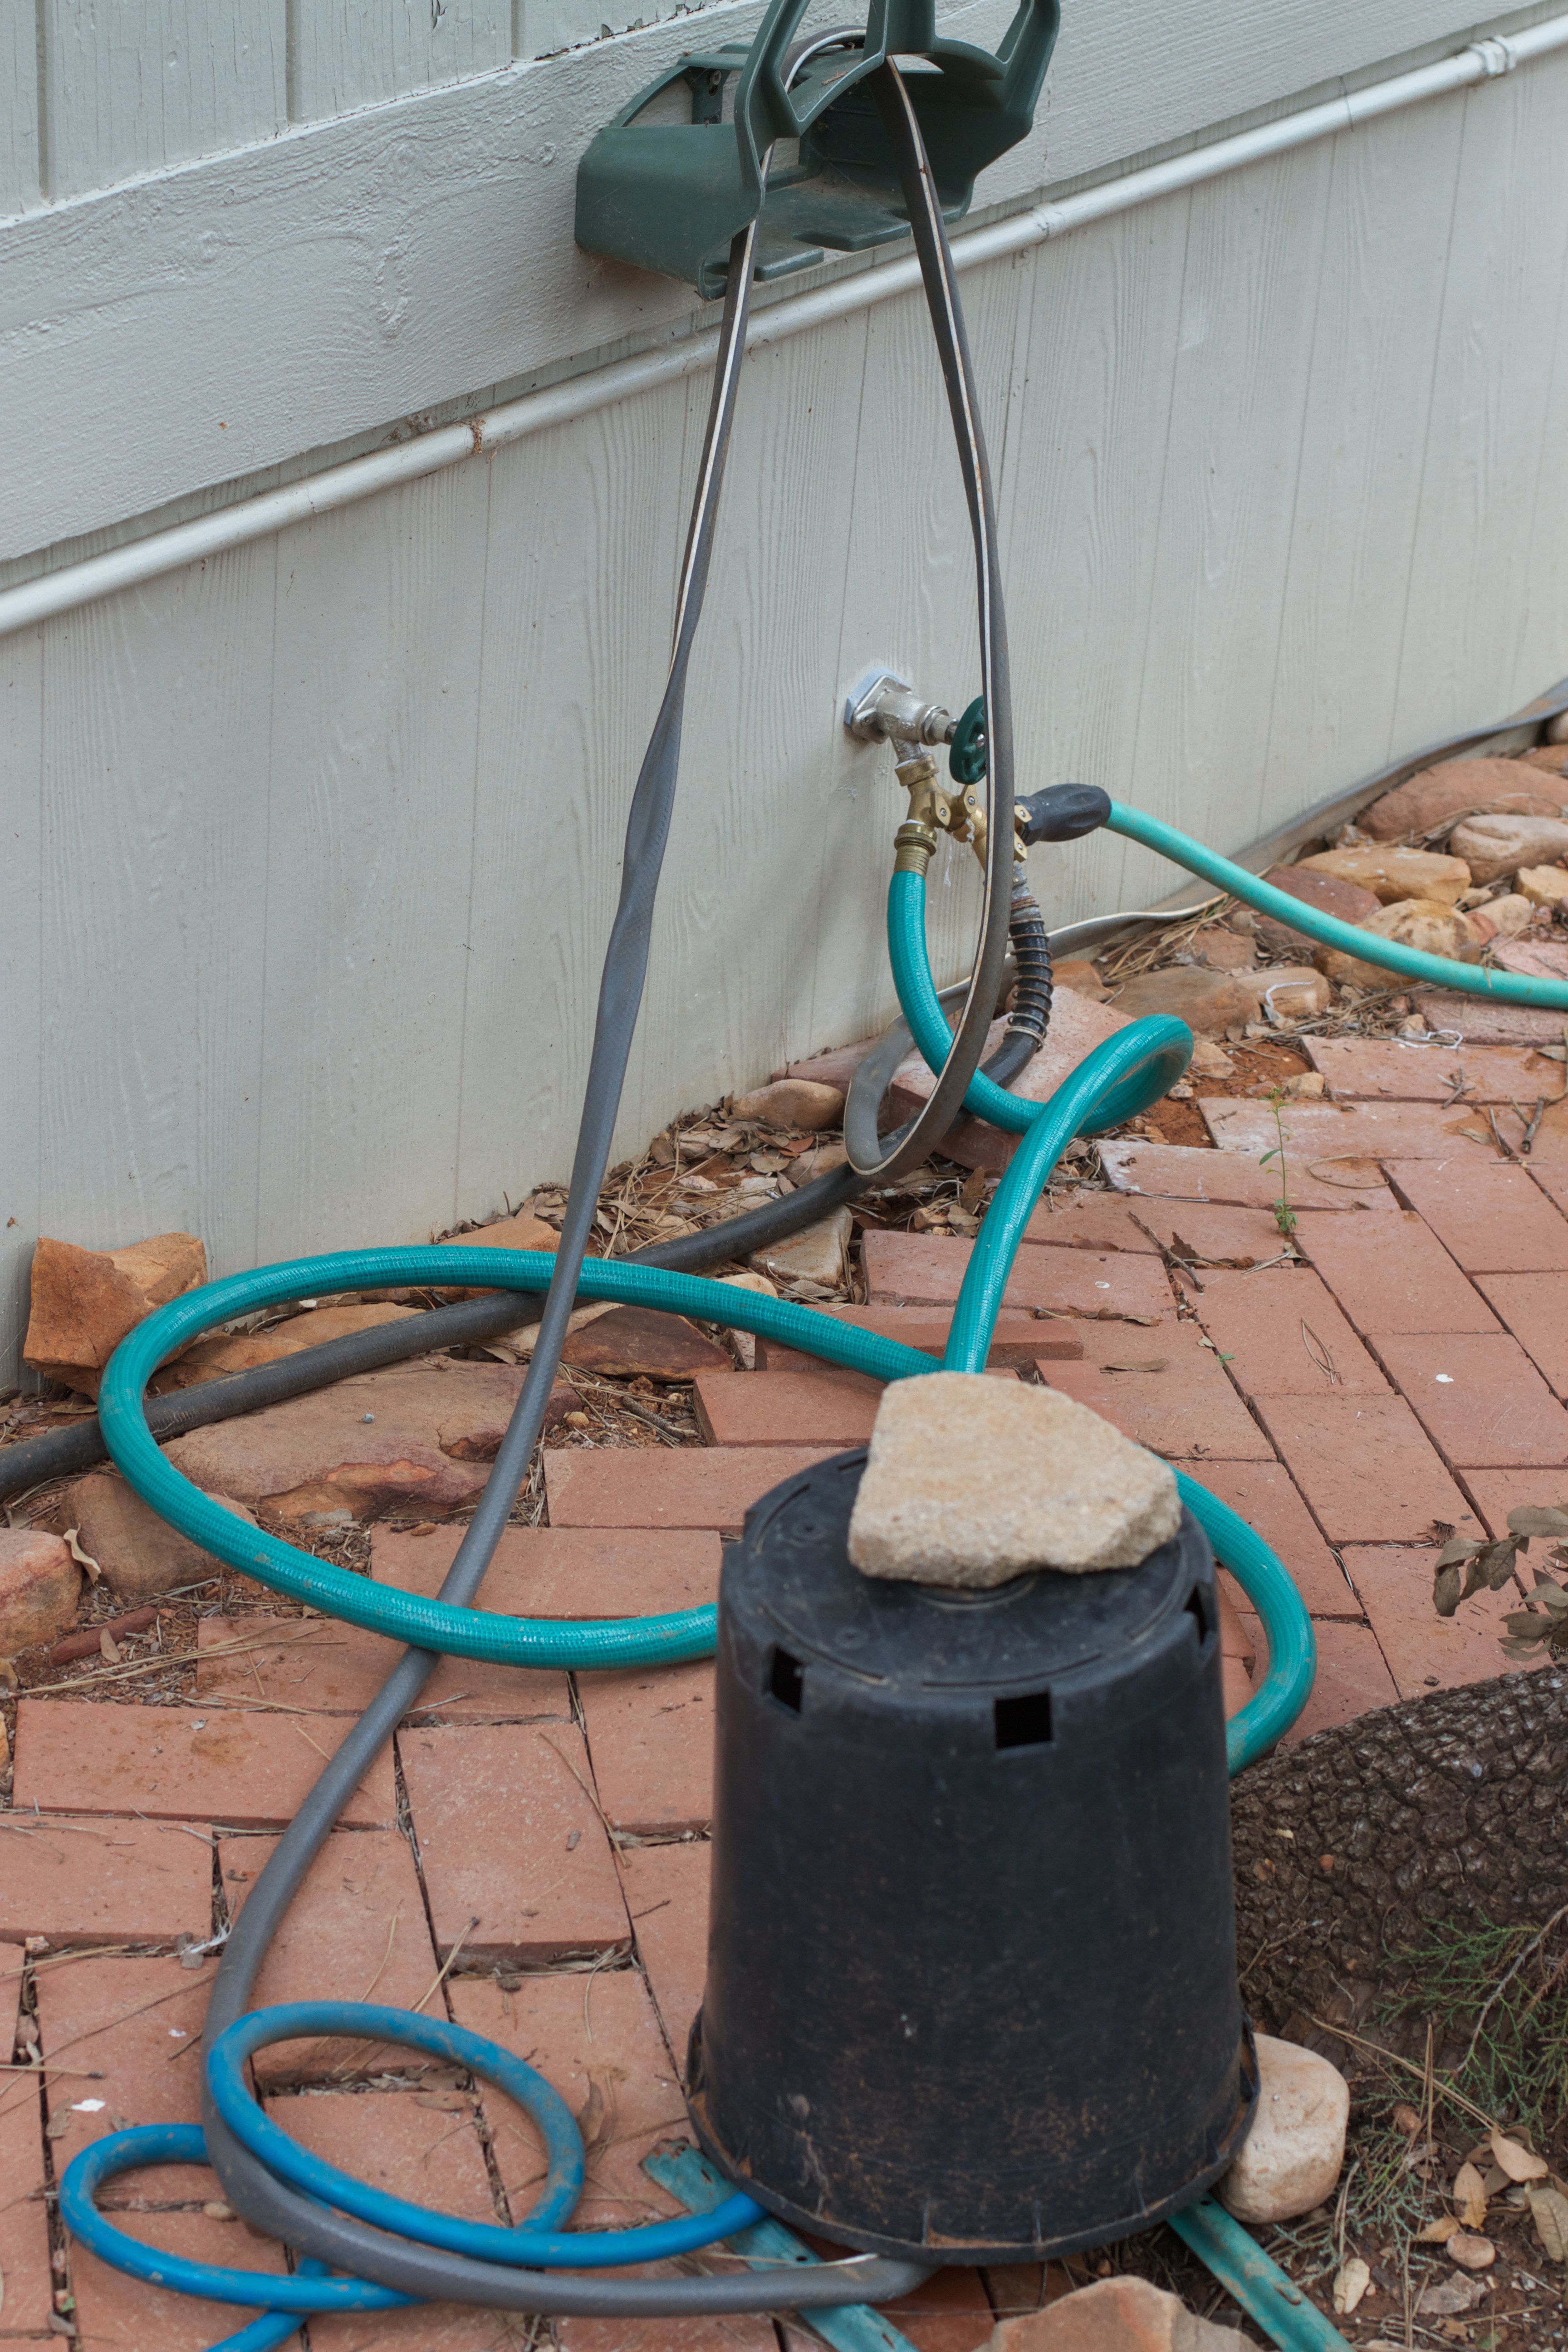
machine, blue, electrical wiring